Stars and Bars (novel)

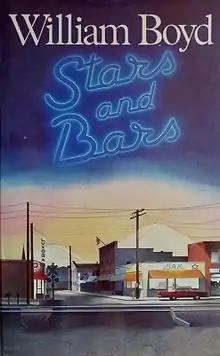
First edition (UK)

Stars and Bars, the third novel by Scottish author William Boyd, was first published in 1984 in the United Kingdom by Hamish Hamilton, and in 1985 in the United States by William Morrow & Co. Boyd subsequently developed it as a screenplay and it was released as a film in 1988.